Victory Monument (Ankara)

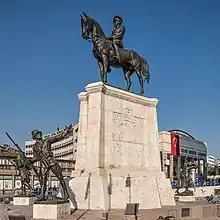
Victory Monument with equestrian Mustafa Kemal Atatürk

Victory Monument (also known as "Ulus Atatürk Anıtı") is a monument in Ankara, Turkey.